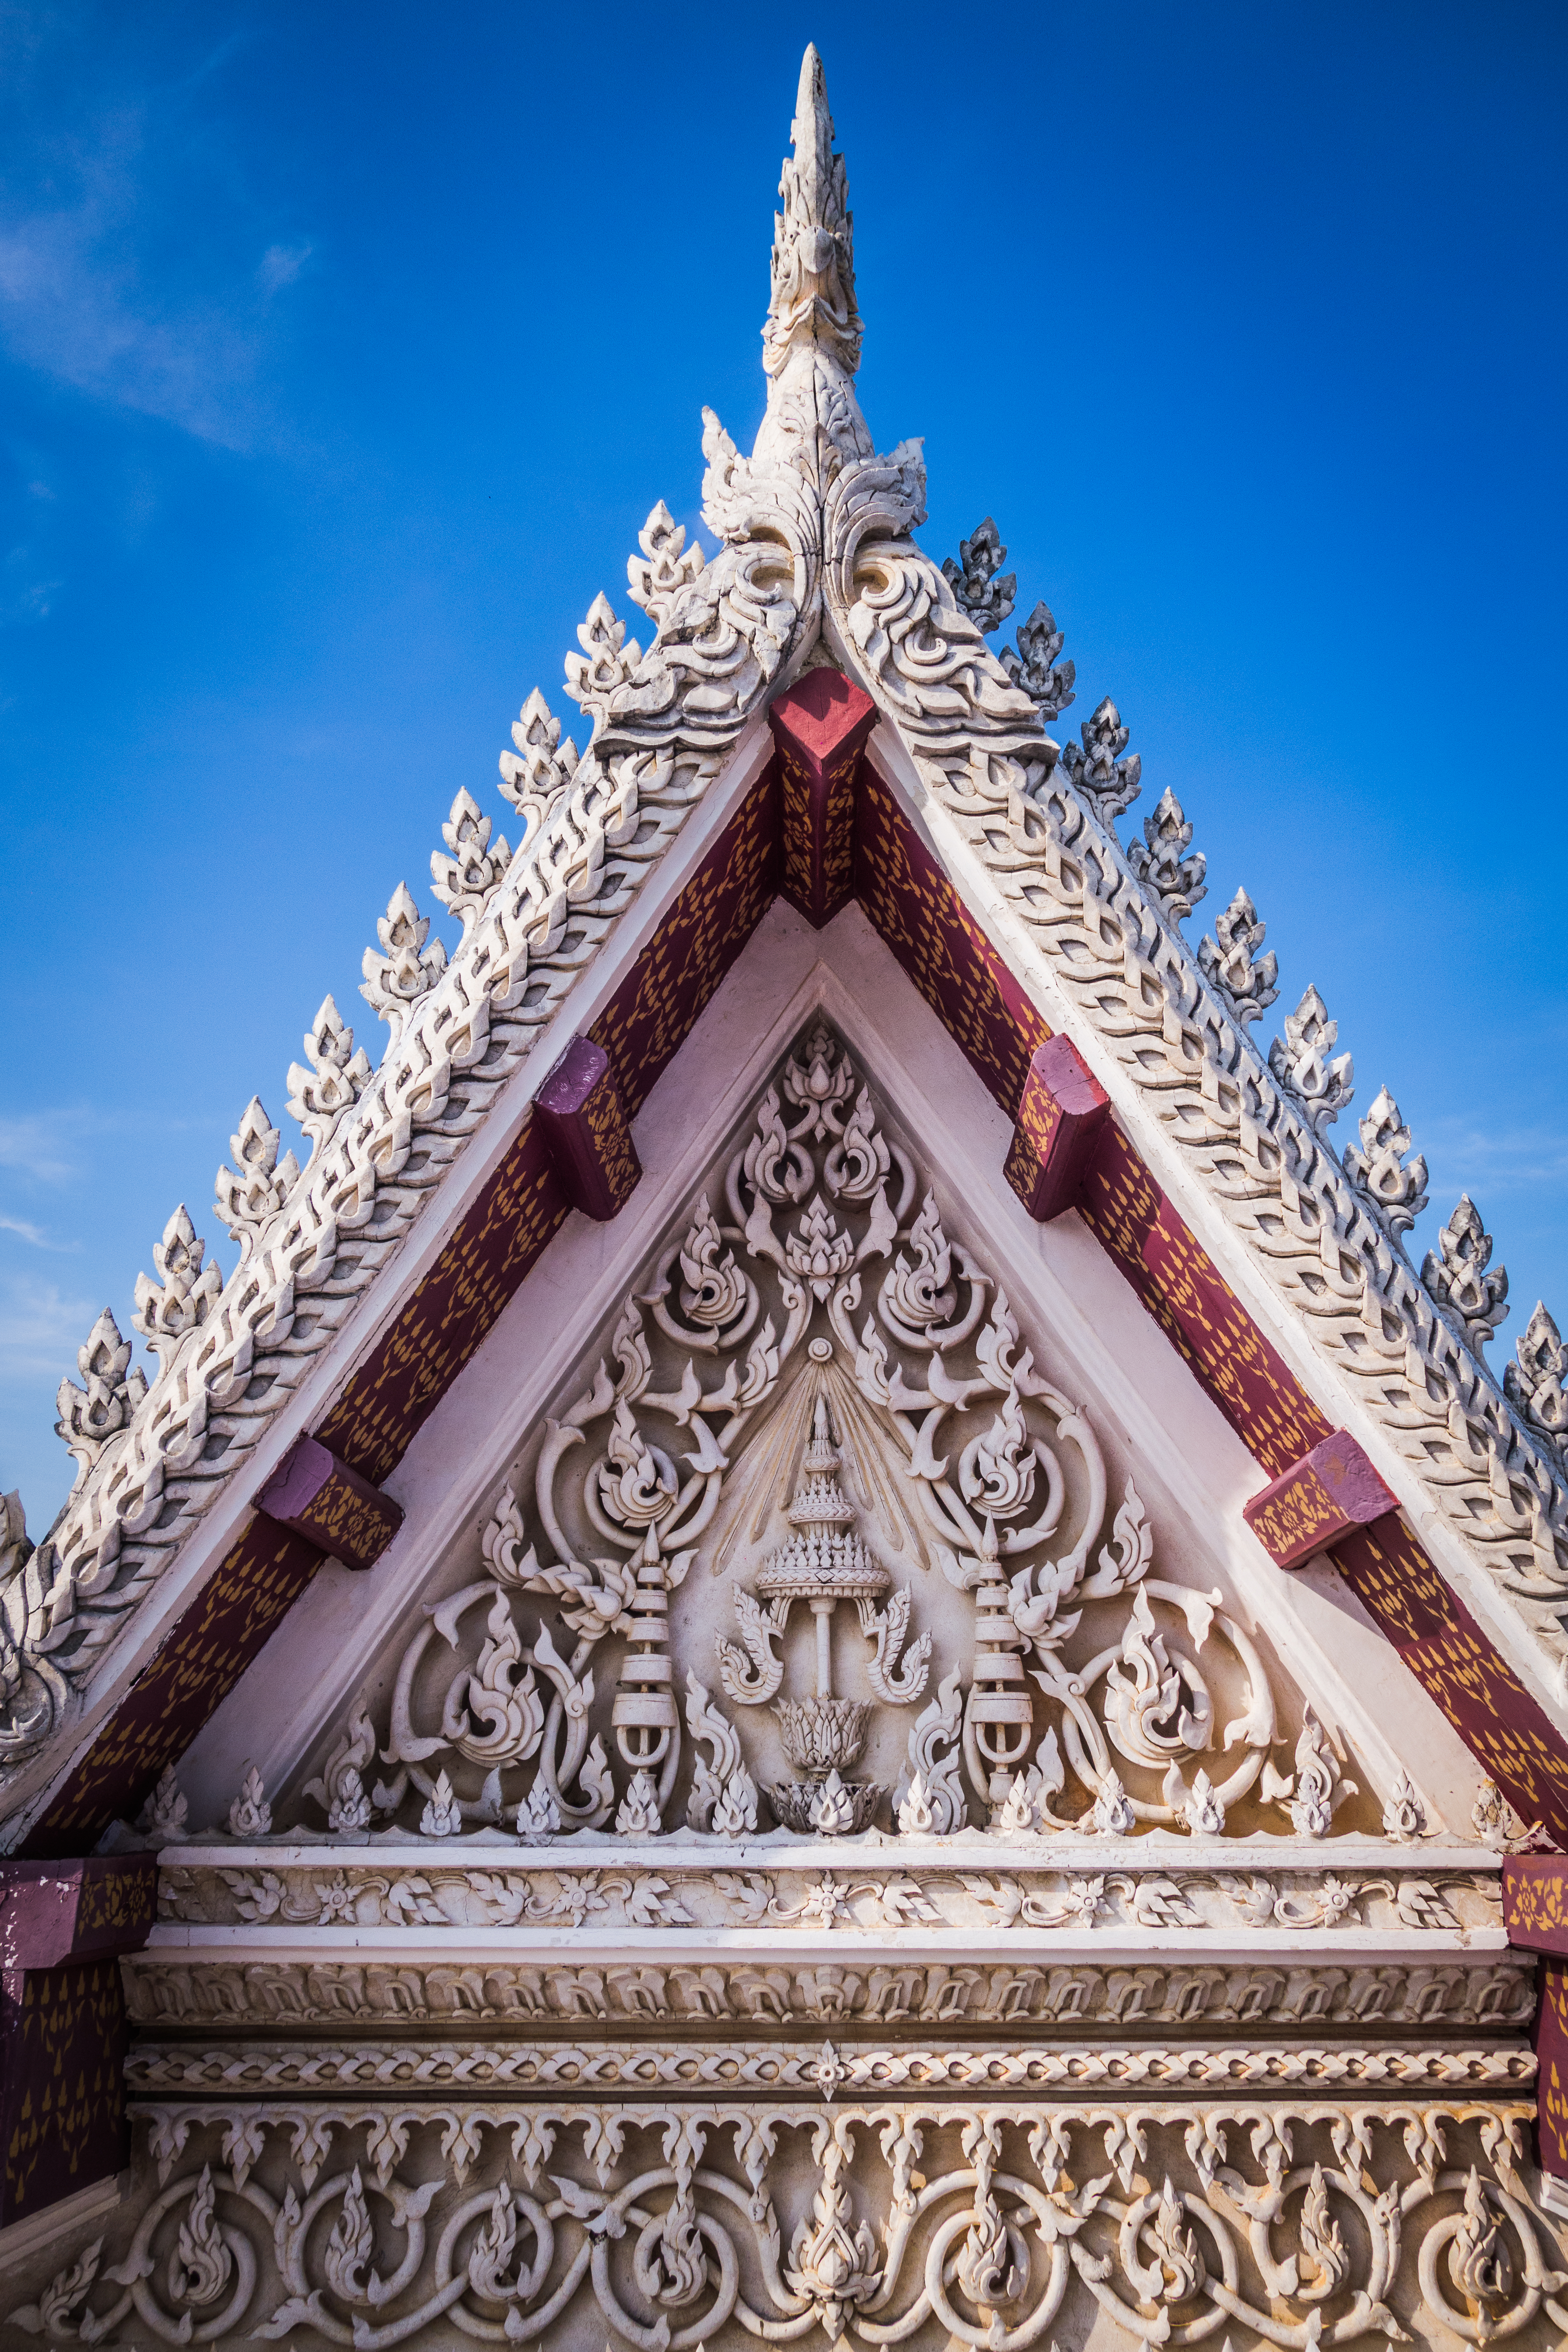
historical, park, Khao Bong, Phetchaburi, thailand, landmark, architecture, sky, place of worship, temple, building, wat, facade, cloud, spire, roof, stone carving, tradition, historic site, carving, stock photography, chinese architecture, pagoda, tower, symmetry, steeple, shrine, monastery